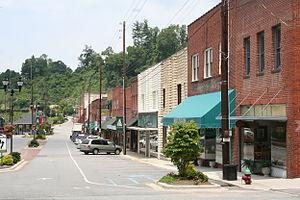
Spruce Pine est une ville américaine située dans le comté de Mitchell en Caroline du Nord. En 2010, sa population était de 2 175 habitants.